Congregation Rodeph Shalom (Philadelphia)

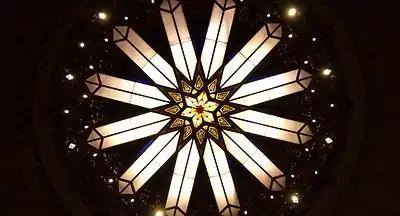
Rodeph Shalom Synagogue's sanctuary ceiling

Berkowitz's failing health and eventual death in 1924 brought interim rabbi Harry W. Ettelson and associate rabbi Ferdinand Isserman to the pulpit at Rodeph Shalom that year. In 1925, Louis Wolsey arrived from Cleveland's Euclid Avenue (Fairmount) Temple with a national reputation for pulpit oratory, and a new chapter of the congregation's history began. Wolsey moved quickly to move the religious school, long conducted off campus at a remote facility at Broad and Jefferson, to the congregation's main edifice at Broad and Mount Vernon. Immediately elected president of the Central Conference of American Rabbis and then chairman of the Conference's Committee on Synagogue Music, Wolsey published the third edition of the "Union Hymnal" that notably and for the first time included hymns from every competent Jewish composer of the era.